Cuban Missile Crisis

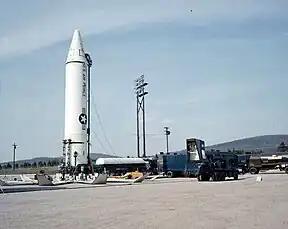
Fifteen US-built PGM-19 Jupiter missiles, with the capability to strike Moscow with nuclear warheads, were deployed in Turkey in 1961.

When Kennedy ran for president in 1960, one of his key election issues was an alleged "missile gap" with the Soviets. In fact the US at that time was ahead of the Soviets and by an increasingly wide margin. In 1961 the Soviets had four R-7 Semyorka intercontinental ballistic missiles (ICBMs); by October 1962, some intelligence estimates indicated a figure of 75.